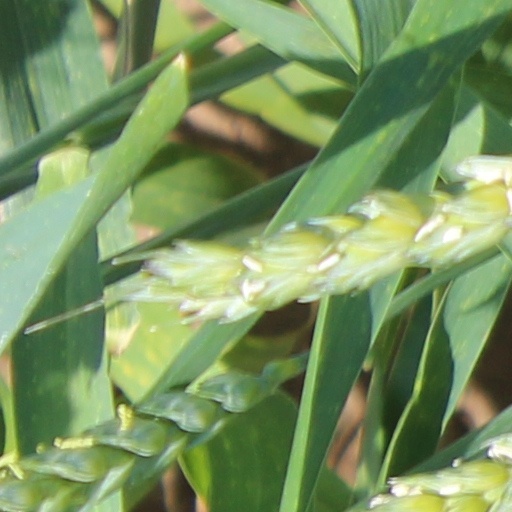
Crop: wheat